Grace Adams

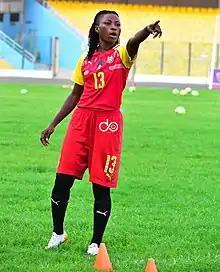
Adams with Ghana in 2021

Grace Adams (born 2 November 1995) is a Ghanaian professional soccer player who plays as a midfielder and central defender for Uzbekistan Women's League club PFC Sevinch karshi and the Ghana women's national team. She went to school in America University of South Florida, playing and studying (2015–2019). She is now a degree holder in interdisciplinary social science. She once captained the Ghana Black Princesses (U20) into the FIFA U20 Women's World Cup held in Canada 2014.